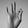
ASL letter: F